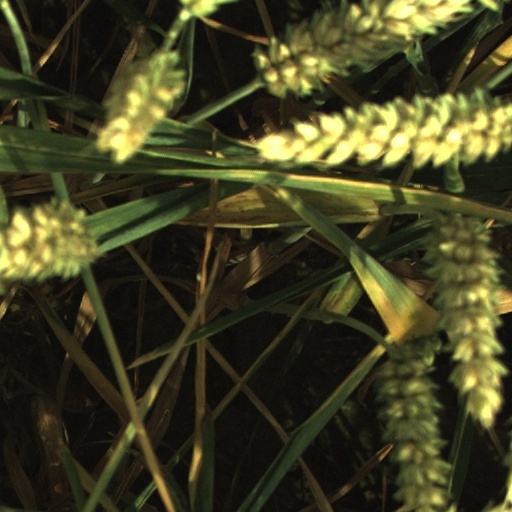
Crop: wheat